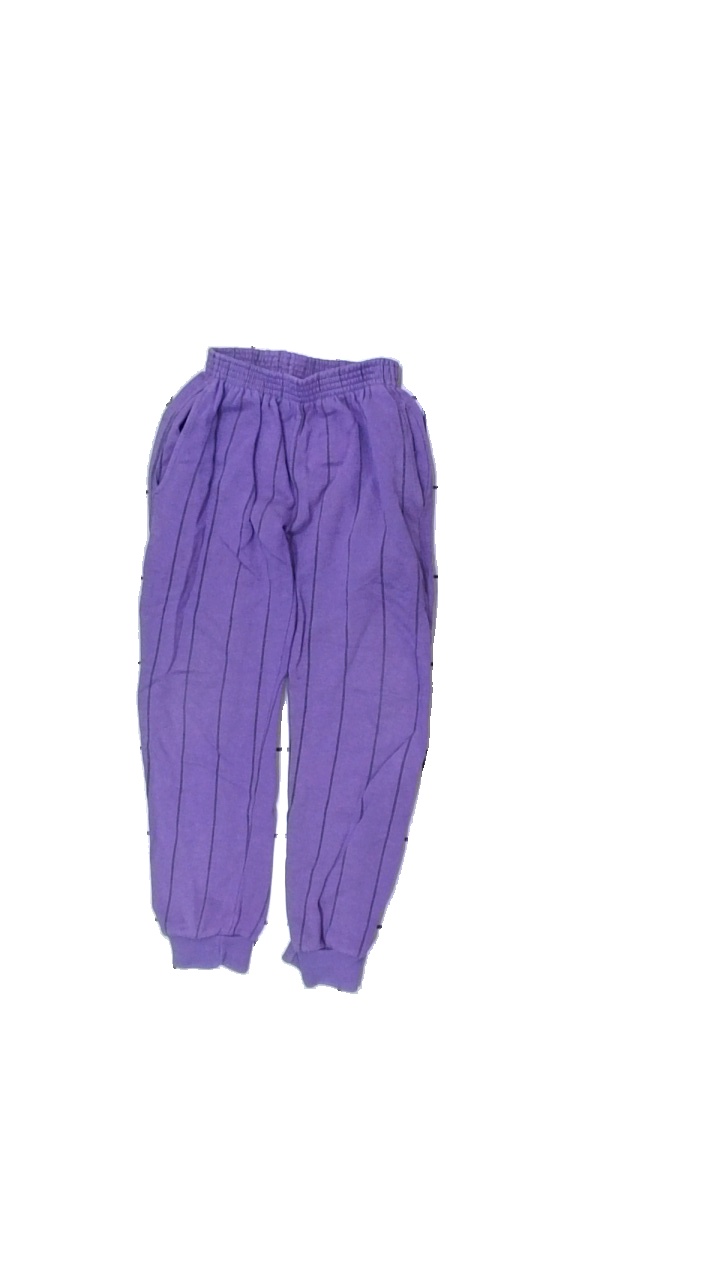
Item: Trousers (Children)
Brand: H&m
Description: mjukisbyxor
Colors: Purple, Black
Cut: Regular
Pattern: Striped
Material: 75% bomull 25% polyester
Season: All
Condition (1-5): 2
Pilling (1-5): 2
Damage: hål
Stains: Minor
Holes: Minor
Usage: Export
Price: <50